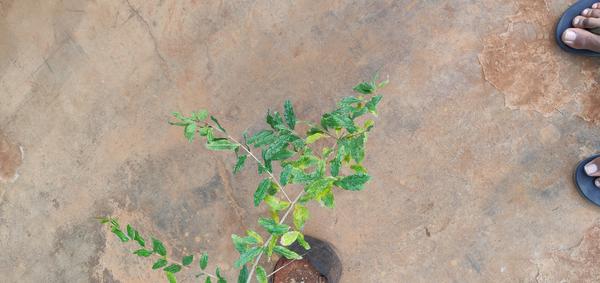
Plant: Pomegranate